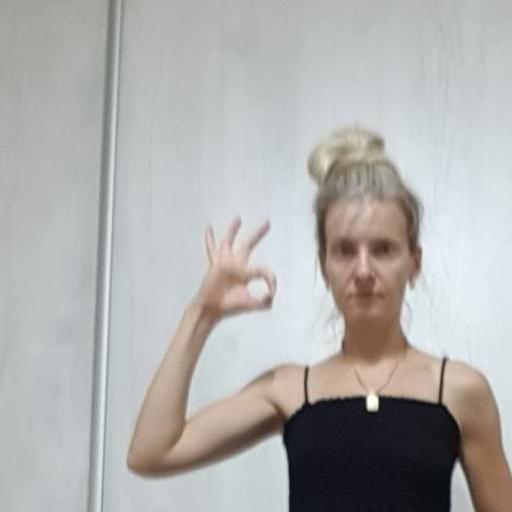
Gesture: ok